Zachari Logan

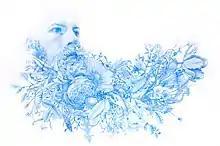
Zachari Logan "Wildman No. 13", "Flora", 2016 Blue pencil on Mylar Collection of the Art Gallery of Ontario

Logan's work is included in the collections of the Art Gallery of Ontario, the Leslie-Lohman Museum, the National Gallery of Canada and the McMichael Canadian Art Collection.